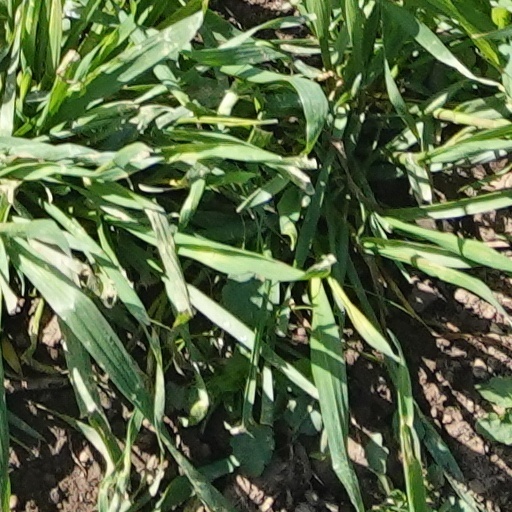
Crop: wheat